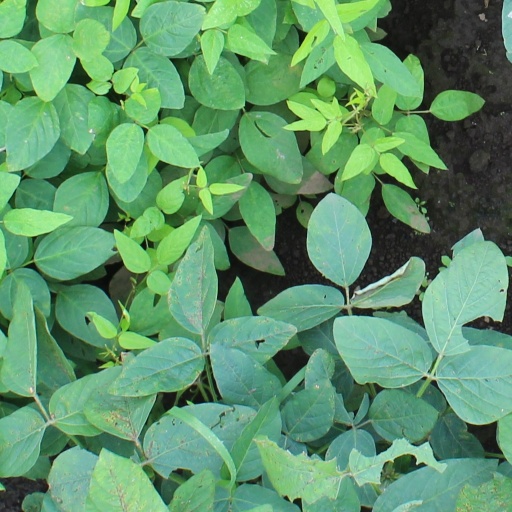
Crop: soybean